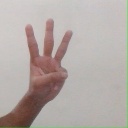
अक्षर: व